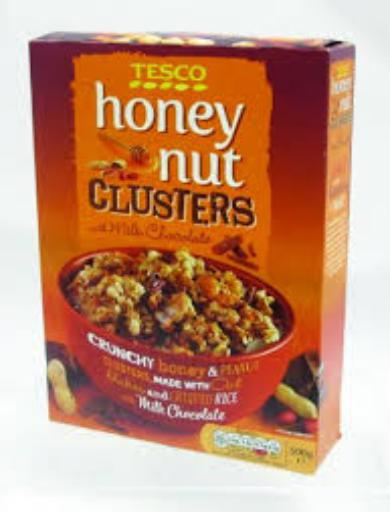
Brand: Honey Nut Clusters
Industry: Food